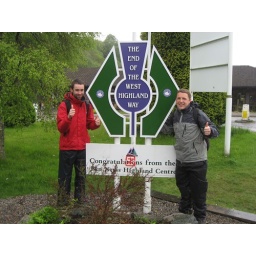
The end of our quest: a plastic sign at a roundabout in Fort William.